Henri Moigneu

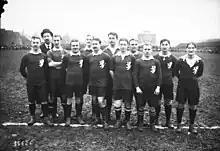
Moigneu (third, from the left) with the Lions of Flanders selection on 4 January 1914.

Together with Dubly, Hanot, and Albert Parsys, Moigneu was a member of the UST team that won back-to-back USFSA Northern Championships in 1909 and 1910, thus qualifying the club to the USFSA French Championship, where he started in the final of the 1910 edition on 1 May at the Parc des Princes, in which he assisted once to help his side to a 7–2 win over SH de Marseille, a club made up of Swiss and English immigrants. In the following year, on 29 April 1911, he started in the final of the Challenge International du Nord in Tourcoing, helping his side to a 2–1 victory over the English club Cambridge Town.